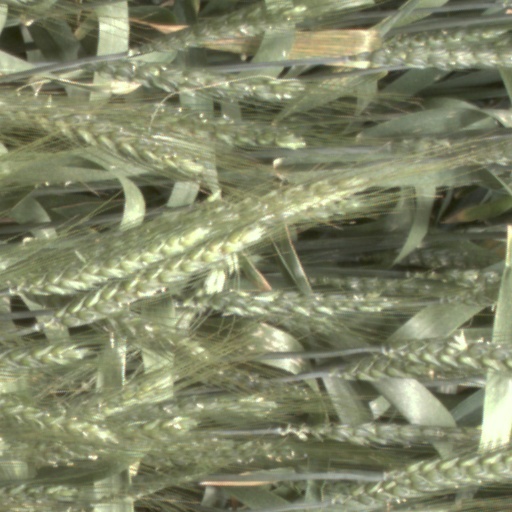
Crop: wheat